Saeima and State President Security Service

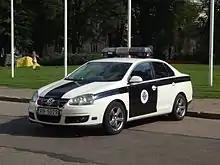
Car of the Security Service near Riga Castle

The Saeima and State President Security Service (DD) was a separate unit of the National Armed Forces of Latvia. It provided security to the Parliament and State President, guarded objects, institutions and persons of national importance. Beginning with January 1, 2009, the Security Service was merged into the Latvian Military Police which now carries out the duties of the Security Service .